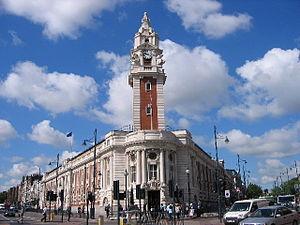
L'hôtel de Ville de Lambeth, aussi désigné sous le nom de Brixton Town Hall, est le siège du Borough londonien de Lambeth situé à Brixton, à Londres.